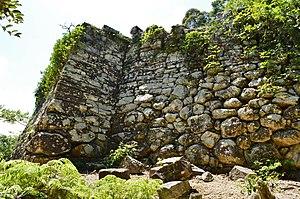
Tsushima, en coréen : 대마도, est une île japonaise située aux abords du détroit de Tsushima. Elle dépend de la préfecture de Nagasaki dont elle est la plus grande île avec une superficie de 696,26 km².